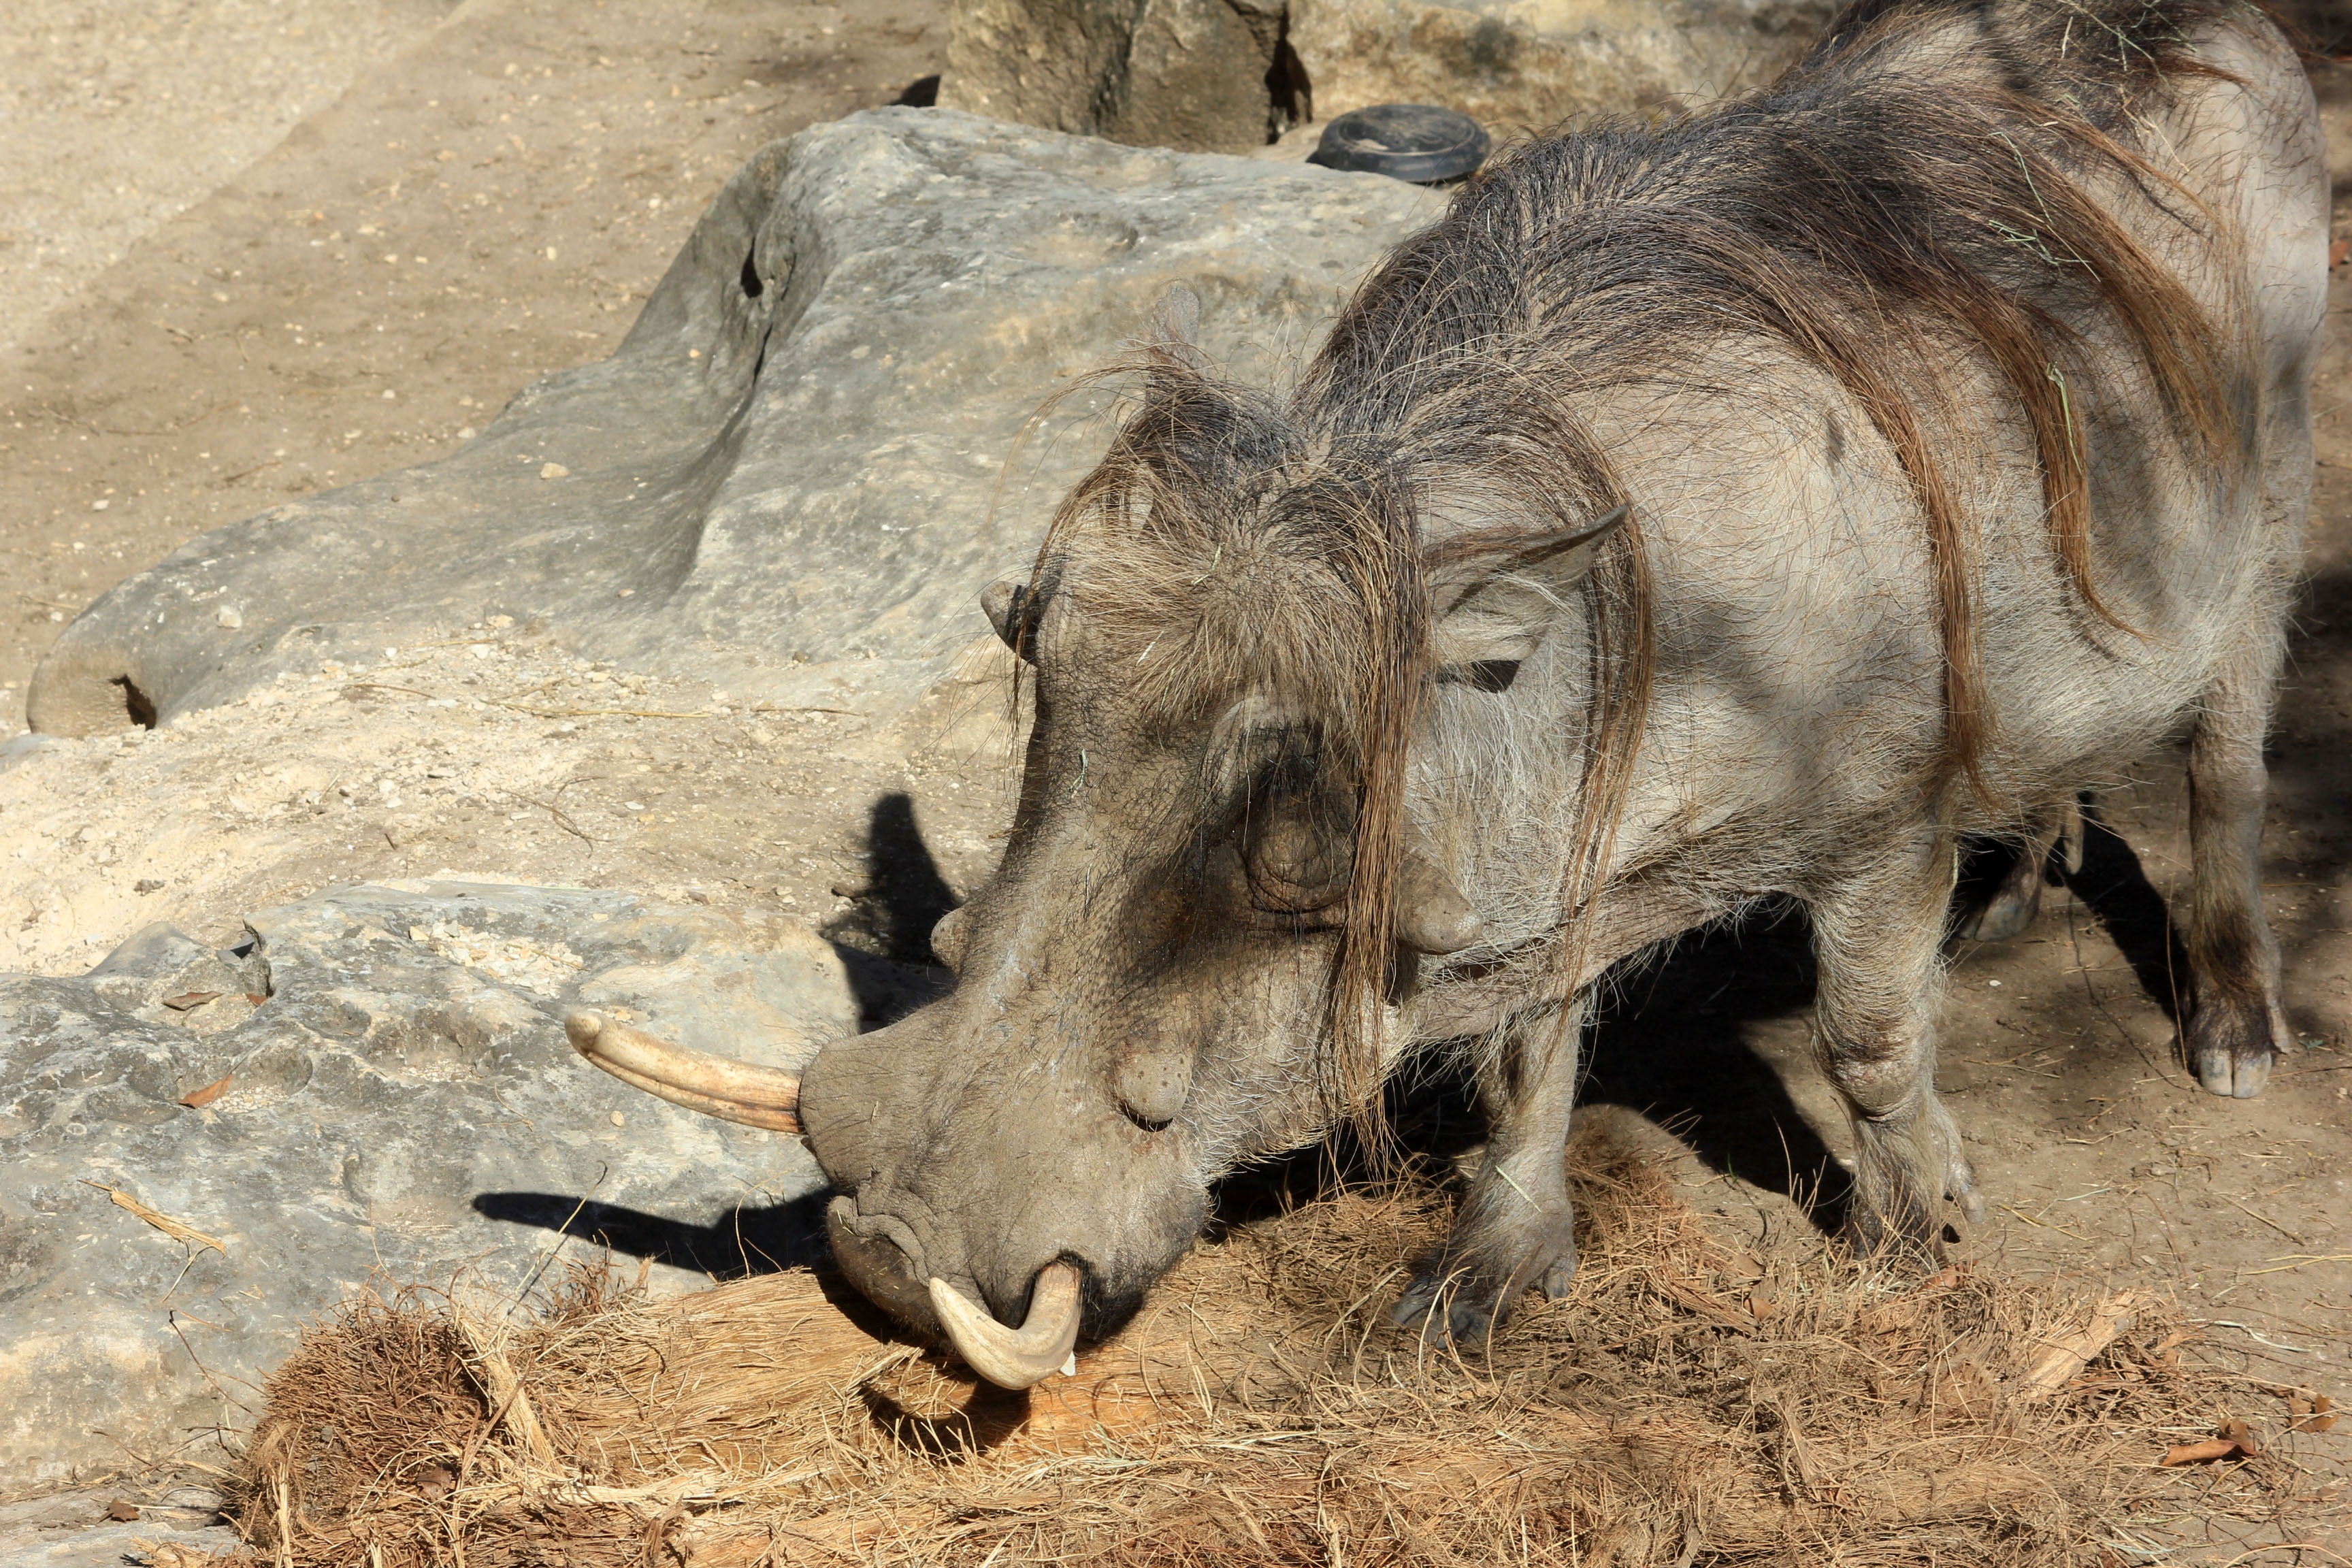
nature, wilderness, animal, wildlife, wild, environment, zoo, horn, mammal, fauna, outdoors, zoology, vertebrate, pig, species, safari, warthog, pig like mammal, peccary